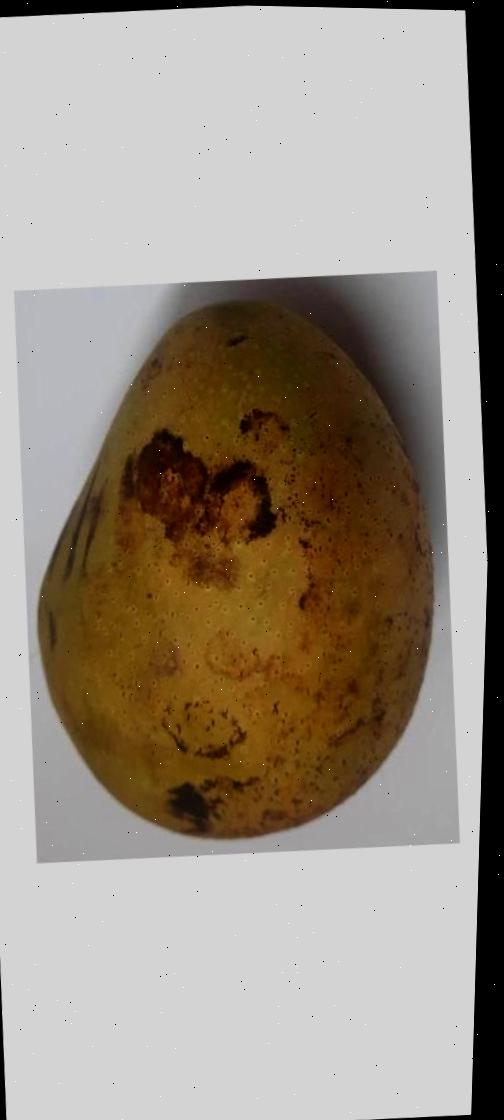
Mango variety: Ashshina Classic